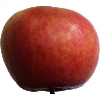
Label: Apple Crimson Snow 1